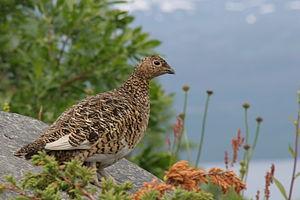
Lagopède des saules (Lagopus lagopus lagopus) dans le parc national d'Abisko
Le parc national Abisko est un parc national du nord de la Suède, dans la commune de Kiruna, du comté de Norrbotten en Laponie et non loin de la frontière norvégienne. Il est situé à l'ouest du village d'Abisko.